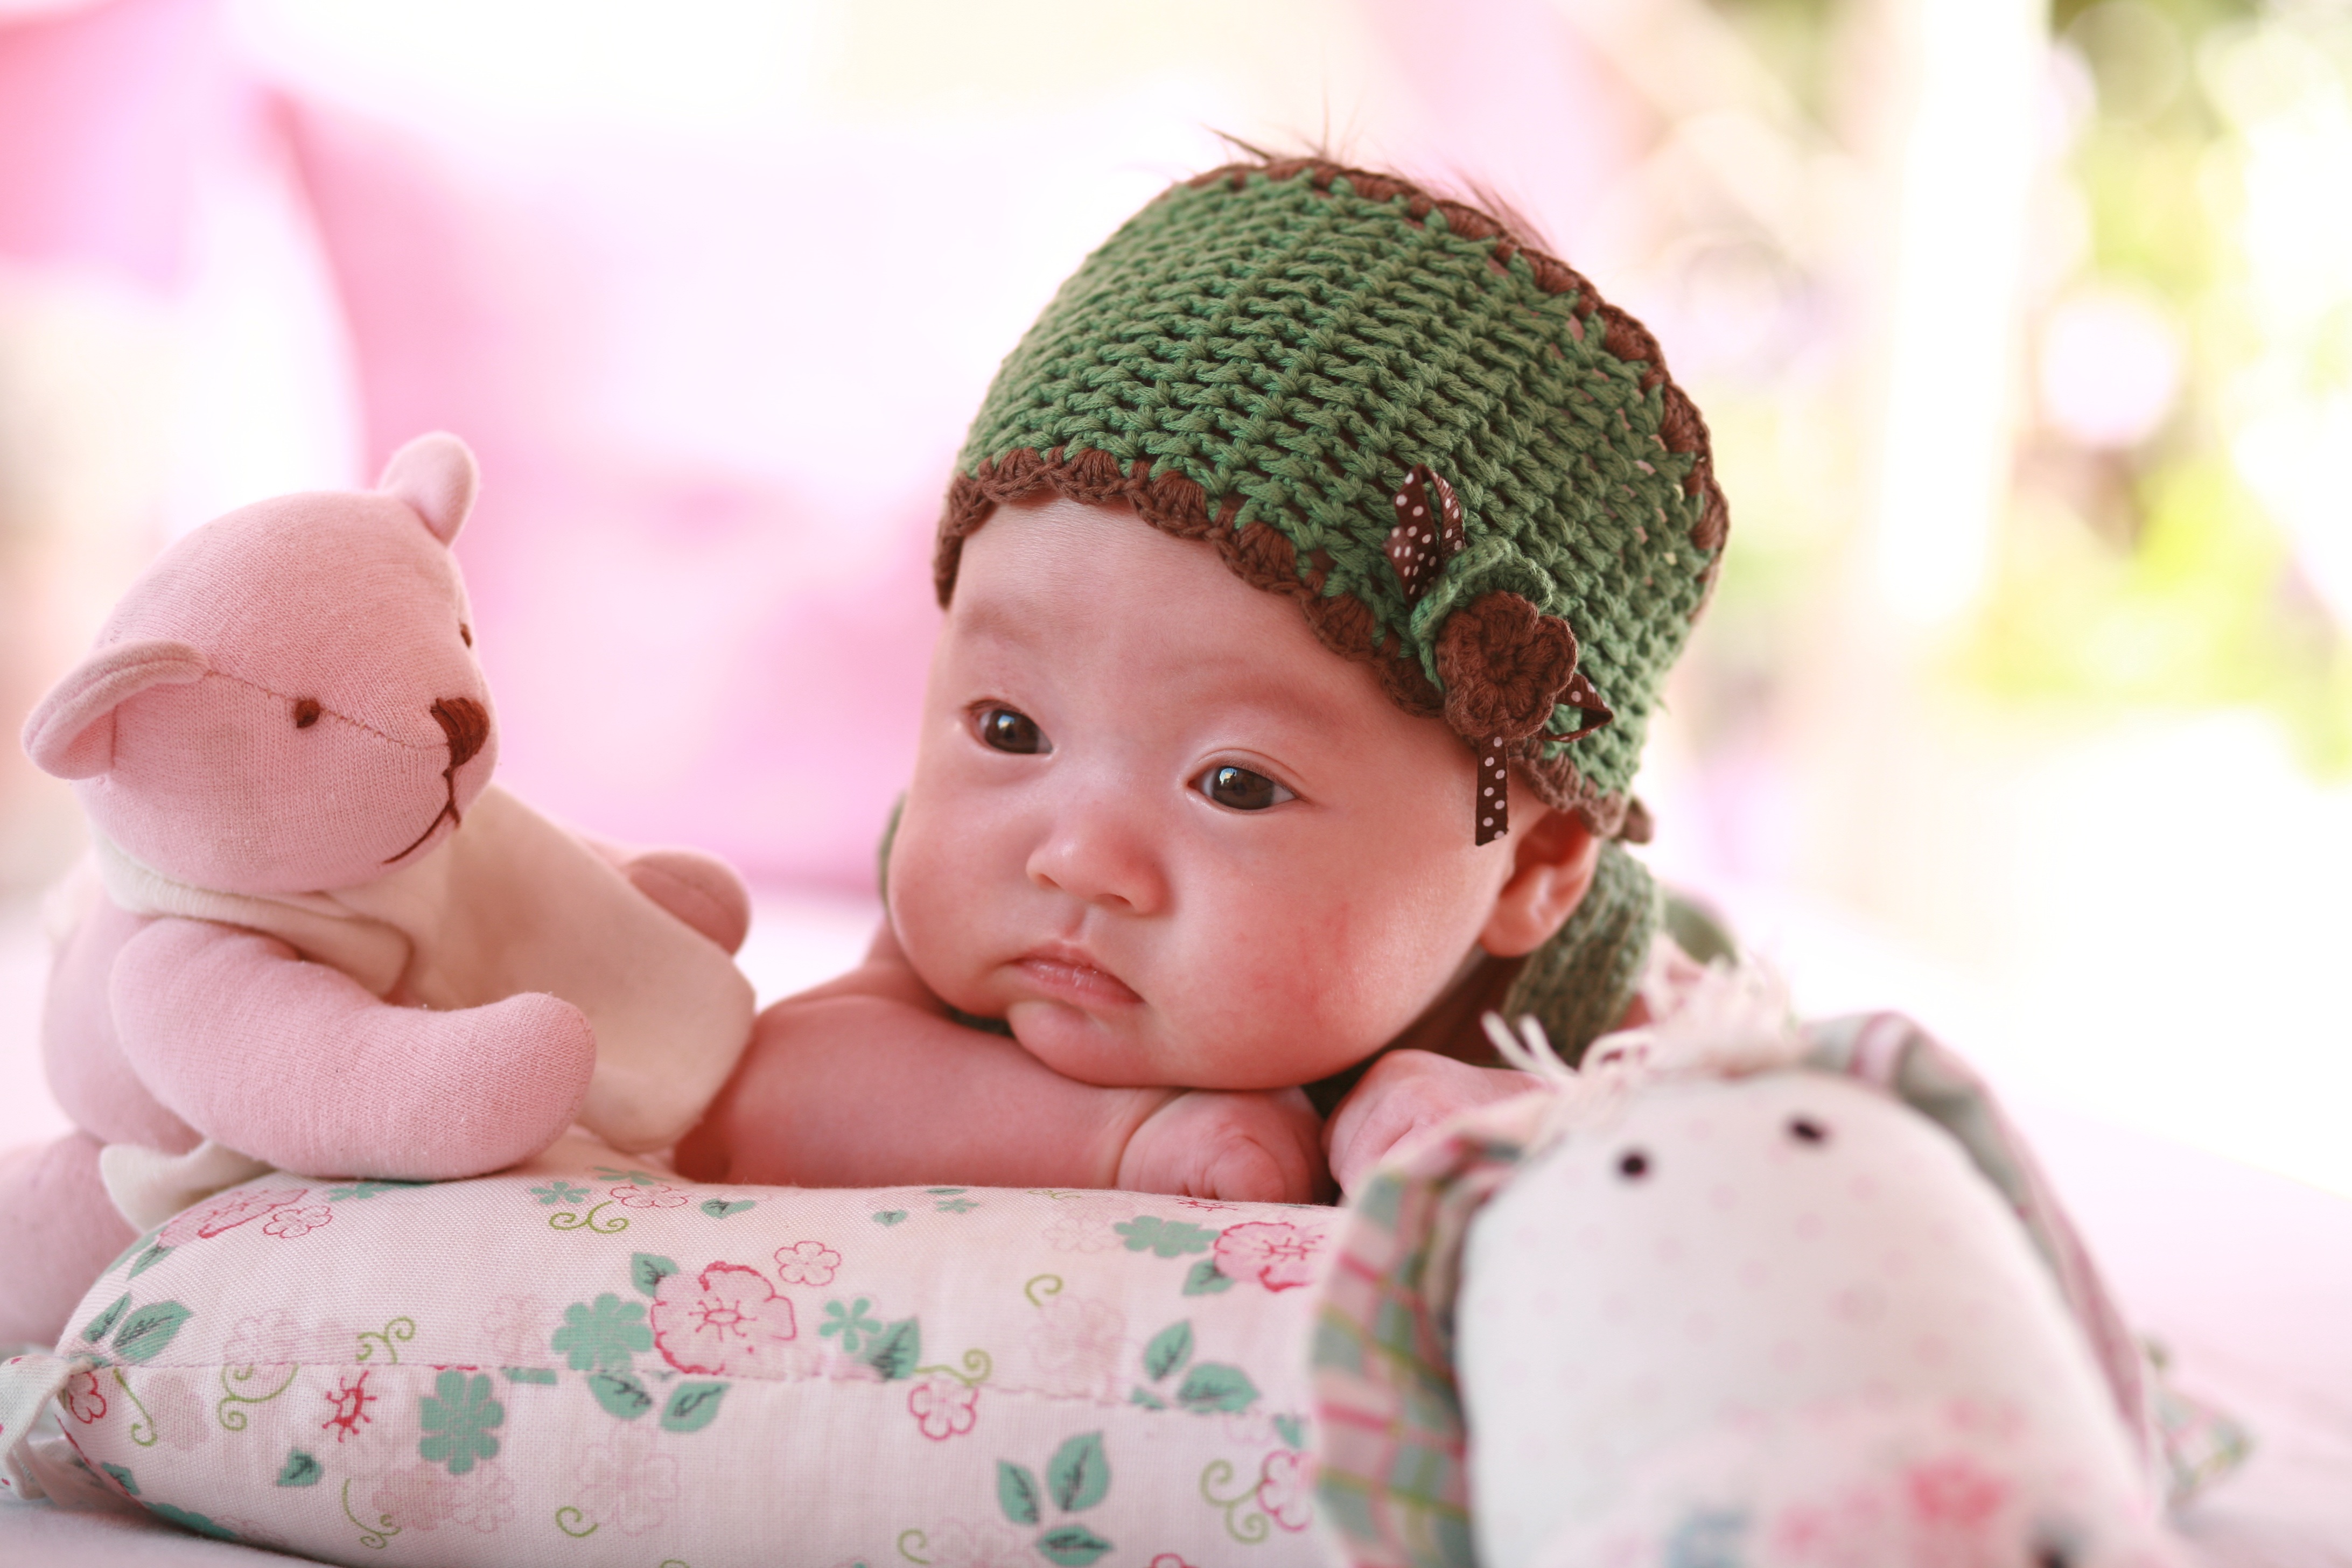
person, people, girl, pattern, child, clothing, pink, baby, product, infant, toddler, cap, skin, new born, portrait photography, 50 days photos